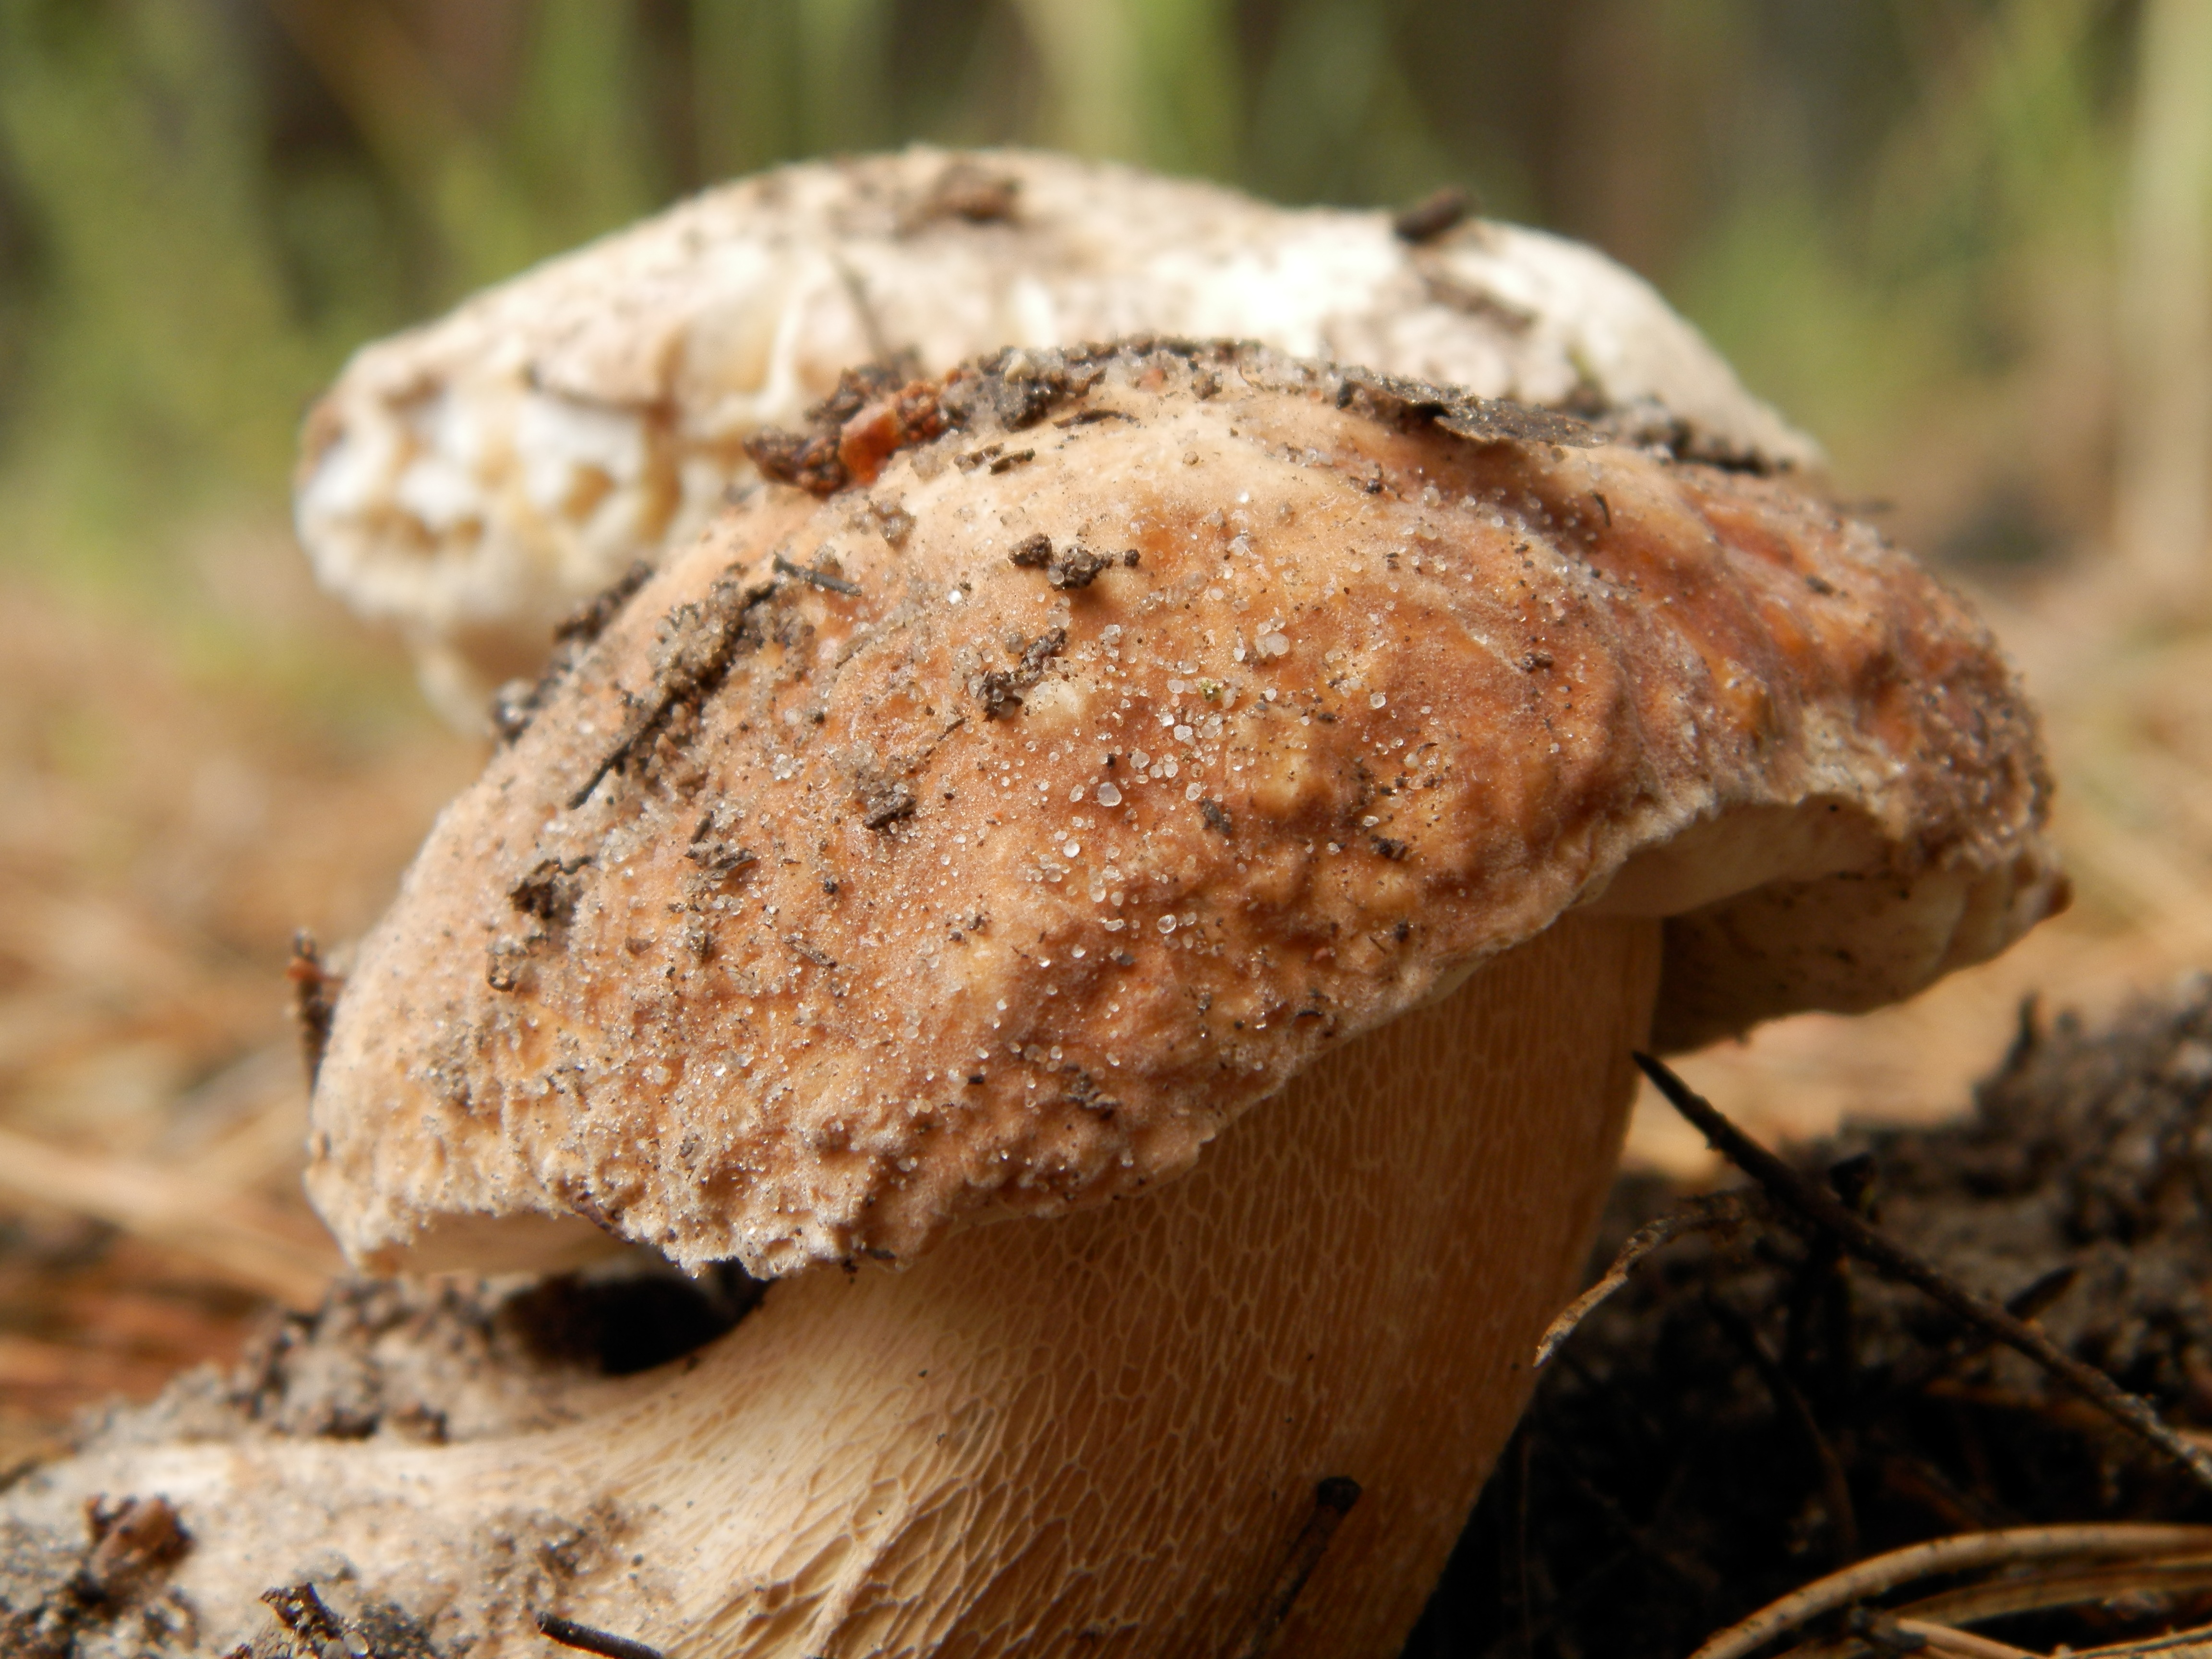
nature, wood, summer, mushroom, close up, fungus, bolete, agaricus, macro photography, matsutake, oyster mushroom, white fungus, edible mushroom, shiitake, medicinal mushroom, agaricomycetes, agaricaceae, champignon mushroom, penny bun, pleurotus eryngii